Soga no Iruka

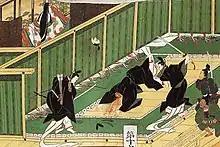
Depiction of Soga no Iruka's assassination

He was assassinated at court in a coup d'état involving Nakatomi no Kamatari and Prince Naka-no-Ōe (see: Isshi Incident), who accused him of trying to murder Prince Yamashiro, a charge which Soga no Iruka denied. Soga no Emishi also committed suicide soon after his son's death, and the main branch of the Soga clan became extinct. Prince Naka-no-Oe later ascended the throne as Emperor Tenji, and Nakatomi no Kamatari was promoted and given the name Fujiwara no Kamatari.